Foreign relations of Israel

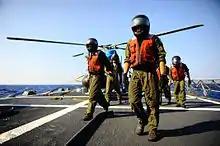
The Israeli and Greek Navies joined forces in 2012 near Piraeus.

Israel and Pakistan do not have diplomatic relations with each other, and Pakistani passports say 'This passport is valid for all countries of the World except Israel'. Israeli authorities told a traveller that Pakistanis could apply for a visa, and that they would issue a paper visa and put the entry and exit stamps on it. Some Israeli leaders have expressed the belief that should diplomatic relations with Pakistan be established, then Pakistan could serve as a bridge between Israel and the Muslim world. In 2008, the Israeli Foreign minister stated that "Israel considers Pakistan as its biggest strategic threat" in light of concern over the increasing Taliban threat in Pakistan.